Literacy

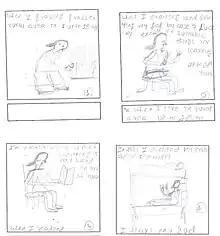
Sample milestone sketch

In school, reading and writing are often taught as separate skills. However, children show curiosity about the written word and begin to experiment with both in a process of emergent literacy and making sense of (and using) the writing system they see used around them. Every new piece of writing draws on previous reading through a process of intertextuality, sometimes explicitly through citation, as in academic writing, and writing about reading is one of the major approaches for teaching writing in higher education. Intertextuality, however, can also be implicit through well-known, recognizable phrases from specific works or genres or through the development of a distinct writing style. Evidence has supported the integration of reading and writing at all levels of schooling, as improvement in one area supports the other. A series of metastudies have examined the effectiveness of various methods of teaching writing, revealing that attention to context, cognitive/motivational factors, and the instruction strategy, among other things, are important.